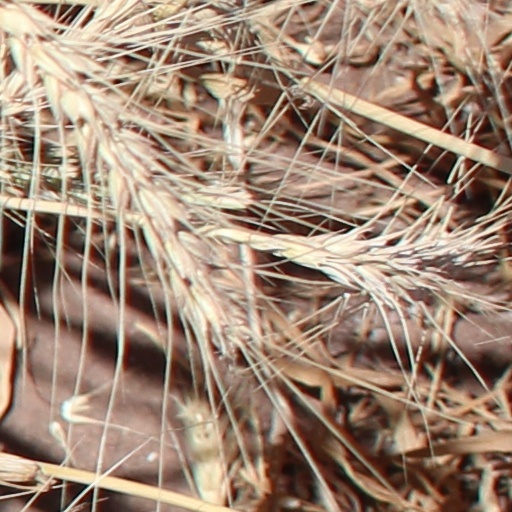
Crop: wheat